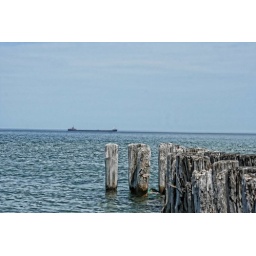
Taken on the beach of White Fish Point in Paradise, Michigan. The lake is Lake Superior.